Federal Security Service

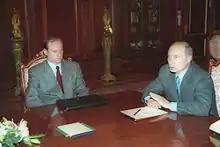
President Putin meeting with Director of FSB Nikolai Patrushev on 9 August 2000

After becoming president, Vladimir Putin launched a major reorganization of the FSB. First, the FSB was placed under direct control of the President by a decree issued on 17 May 2000. The internal structure of the agency was reformed by a decree signed on 17 June 2000. In the resulting structure, the FSB was to have a director, a first deputy director and nine other deputy directors, including one possible state secretary and the chiefs of six departments: Economic Security Department, Counterintelligence Department, Organizational and Personnel Service, Department of activity provision, Department for Analysis, Forecasting and Strategic Planning, Department for Protection of the Constitutional System and the Fight against Terrorism.